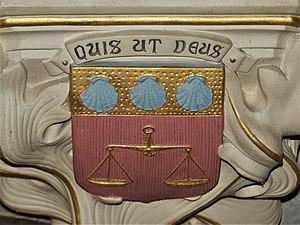
Détail du support d'une statue représentant l'archange saint Michel, église de La Serre-Bussière-Vieille, Creuse, France.
Quis ut Deus ? est une question rhétorique en latin signifiant « Qui est comme Dieu ? » et qui est une traduction littérale du nom Michel.